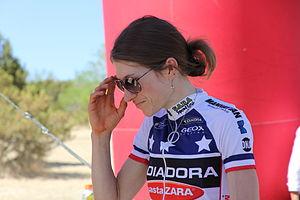
Mara Abbott, née le 14 novembre 1985 à Boulder dans le Colorado, est une ancienne coureuse cycliste américaine. Professionnelle à partir de 2006, elle a été championne des États-Unis sur route en 2007 et 2010, et a remporté le Tour d'Italie en 2010 et 2013. En 2010, elle est désignée coureuse de l'année par la fédération américaine. C'est une pure grimpeuse.
La 26ᵉ édition du Tour d'Italie féminin a eu lieu du 3 au 12 juillet 2015. La course fait partie du calendrier UCI féminin en catégorie 2.1.
La 20ᵉ édition du Tour d'Italie féminin a eu lieu du 3 juillet 2009 au 12 juillet 2009. La course fait partie du calendrier UCI féminin en catégorie 2.1. Divisé en neuf étapes, son parcours est très montagneux. L'équipe Cervélo TestTeam Women domine l'épreuve : ses coureuses Kirsten Wild, Emma Pooley et Claudia Häusler portent le maillot rose au soir de huit des dix étapes, prologue inclus. Cette dernière gagne la course et le classement par points. La formation gagne aussi le classement par équipes. Columbia-HTC Women s'impose de son côté sur trois étapes grâce à Judith Arndt, Ina-Yoko Teutenberg et Mara Abbott. L'Américaine remporte le classement de la meilleure grimpeuse et monte sur la deuxième marche du podium. Il est complété par Nicole Brändli. Le classement de la meilleure jeune est lui gagné par Lizzie Armitstead.